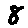
Label: 8